Alexander Kondrashov (blogger)

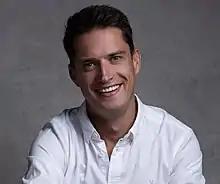

Alexander Viktorovich Kondrashov (born November 21, 1983) is a Russian travel blogger, explorer and writer. He is known primarily for his YouTube channel, "Alexander Kondrashov", with 1.3 million subscribers as of November 2018.